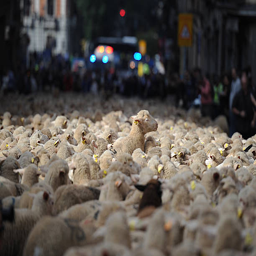
sheep are mustered through the city center to promote the conservation of the ancient paths of migration dating back .